John Nicholson (East India Company officer)

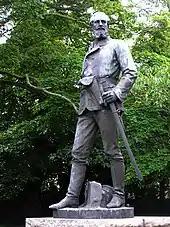
John Nicholson statue in the grounds of the Royal School, Dungannon, Northern Ireland

Following his death, Nicholson was immortalized by the Victorians as one of the gallant figures of the Indian Rebellion, and he became known as the "Hero of Delhi" and the "Lion of the Punjab". In the decades following the events of the rebellion, Nicholson became a household name and his life was widely eulogized by late-nineteenth-century historians who espoused Nicholson as a martyr of the British Empire with the historian John William Kaye describing Nicholson as "one of the purest hearts and one of the soundest Heads in all our Christian community". However, in recent decades the legacy of Nicholson has been reappraised in context of his harsh attitudes towards crime and punishment. British journalist Stuart Flinders wrote that "Nicholson's name has become a byword for brutality and racism". The reexamination of Nicholson's violent and quite often controversial, even for his time, treatment of those who provoked his wrath has prompted the Scottish historian William Dalrymple to describe Nicholson as "the great imperial psychopath".